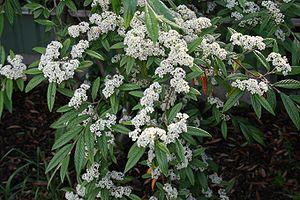
Cotoneaster salicifolius, de nom commun Cotonéaster à feuilles de saule, est une espèce de plantes de la famille des Rosaceae et du genre Cotoneaster. C'est un arbuste de taille petite à moyenne, tolérant la sécheresse, à feuilles persistantes ou semi-persistantes, au port arqué et ramifié. Les spécimens qui poussent à l'état sauvage, cependant, sont généralement plus gros, mesurant en moyenne cinq mètres de hauteur. Bien qu'originaire des montagnes, des forêts mixtes et des endroits ouverts de l'ouest de la Chine, il est couramment cultivé dans les climats tempérés du monde entier. Les cultivars ont été élevés sous diverses formes, comme couvre-sols ornementaux ou arbustes.